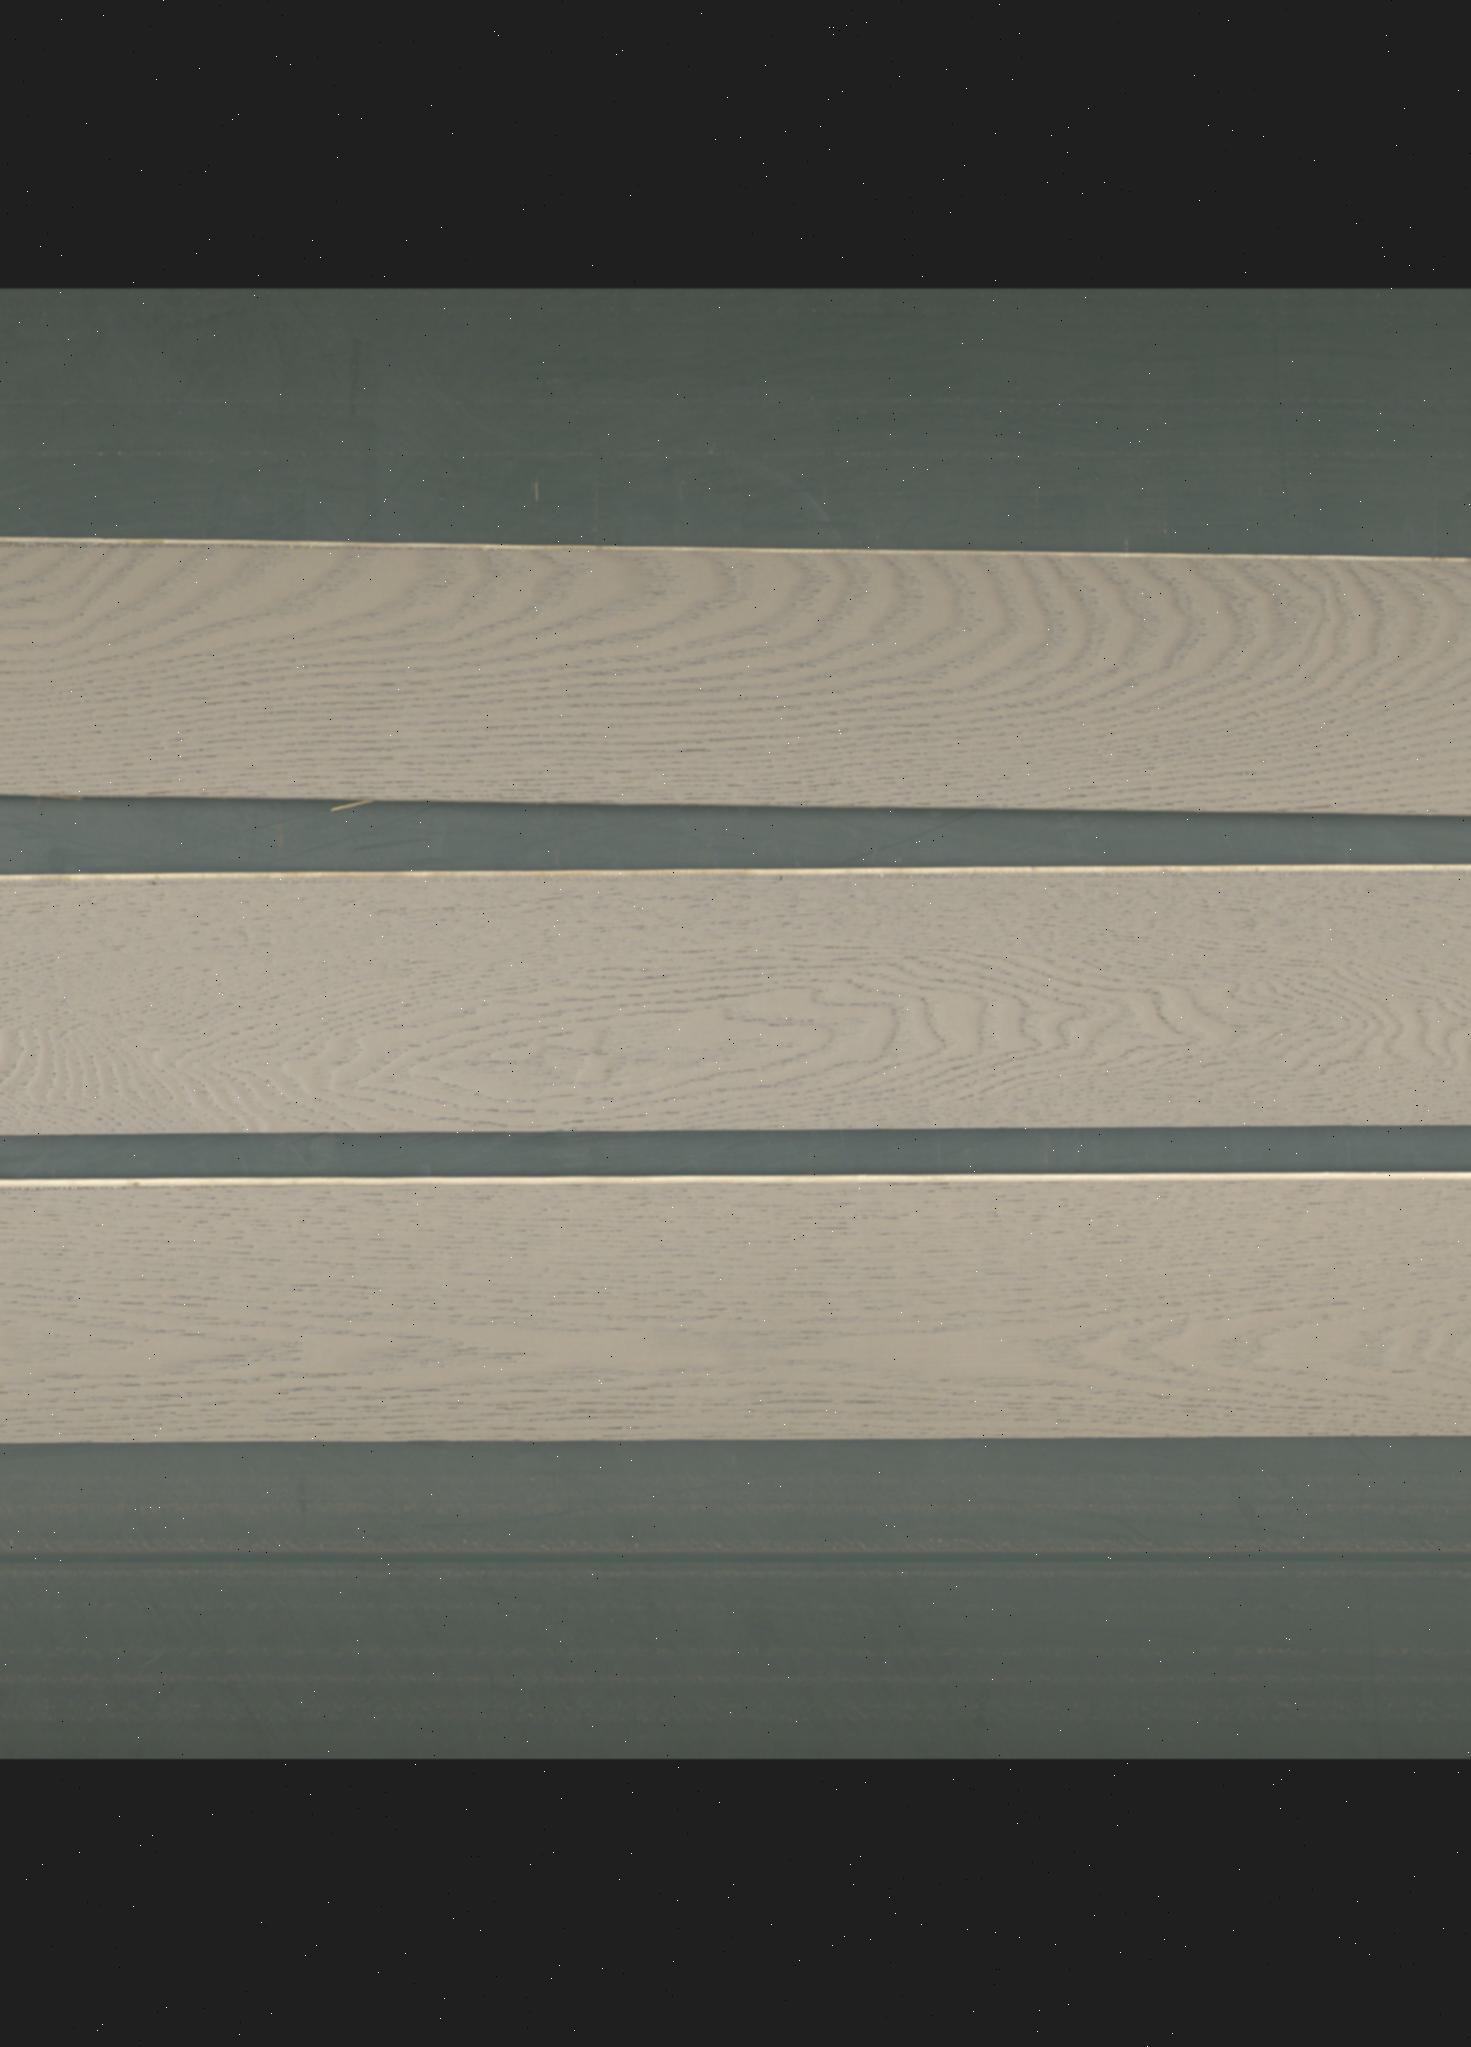
Label: mixers